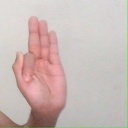
अक्षर: फ